Gibson Hummingbird

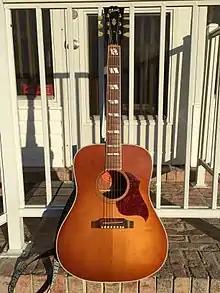
Gibson Hummingbird Artist model

The Hummingbird Pro model was released by Guitar Center and Musicians Friend but is available from other dealers, specially in Europe. It has the same shape as the Artist model. A cutaway model (Hummingbird Pro EC) is also available. The Hummingbird Pro comes with an L.R. Baggs Element Active pickup system, while the cutaway model has a Fishman Prefix Plus-T preamp system equipped. This model has a vintage sunburst finish. The Pro model shares most of the features of the standard Hummingbird and has a bone nut and saddle.